Clyde Tolson

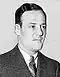

Clyde Anderson Tolson (May 22, 1900 – April 14, 1975) was an American law enforcement officer who was the second-ranking official of the FBI from 1930 until 1972, from 1947 titled Associate Director, primarily responsible for personnel and discipline. He was the protégé and long-time top deputy of FBI Director J. Edgar Hoover.